Preda railway station

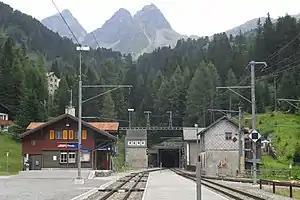
Looking south at the station in 2008

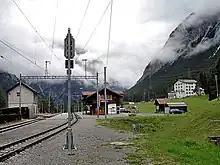
Preda station looking north

Preda railway station is a railway station in the municipality of Bergün Filisur, in the Swiss canton of Graubünden. It is located on the Albula line of the Rhaetian Railway. Hourly services operate on this section of the line.